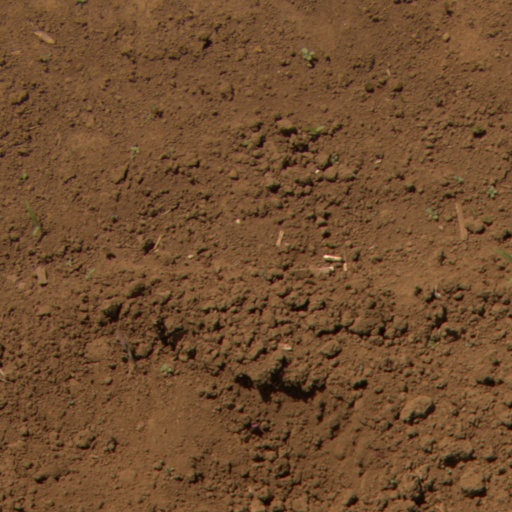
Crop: Jerusalem artichoke